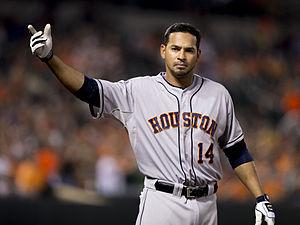
Jesús Antonio Guzmán est un joueur de premier but des Hiroshima Toyo Carp de la Ligue centrale du Japon. Il évolue de 2009 à 2014 en Ligue majeure de baseball.